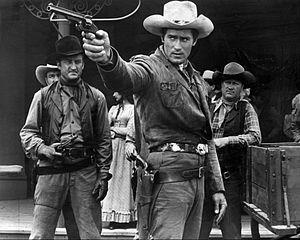
Cheyenne est une série télévisée américaine de western en 108 épisodes d'environ 52 minutes en noir et blanc créée par Roy Huggins et diffusée entre le 20 septembre 1955 et le 17 décembre 1962 sur le réseau ABC.
Norman Eugene Walker, dit Clint Walker, est un acteur américain, né le 30 mai 1927 à Hartford dans l'Illinois et mort le 21 mai 2018 à Grass Valley en Californie.